Sessão do Conselho de Estado

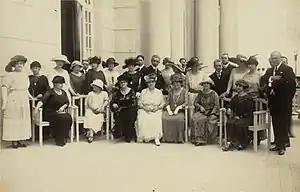
First Feminist Congress of Brazil, 1922.

Georgina de Albuquerque painted "Sessão do Conselho de Estado" during a time of social conflict over women's suffrage. In 1922, Bertha Lutz and other suffragists organised the First Feminist Congress of Brazil and founded the Brazilian Federation for Women's Progress. That context is consequenctial for the production and interpretation of the artwork, and also in the artist's career.